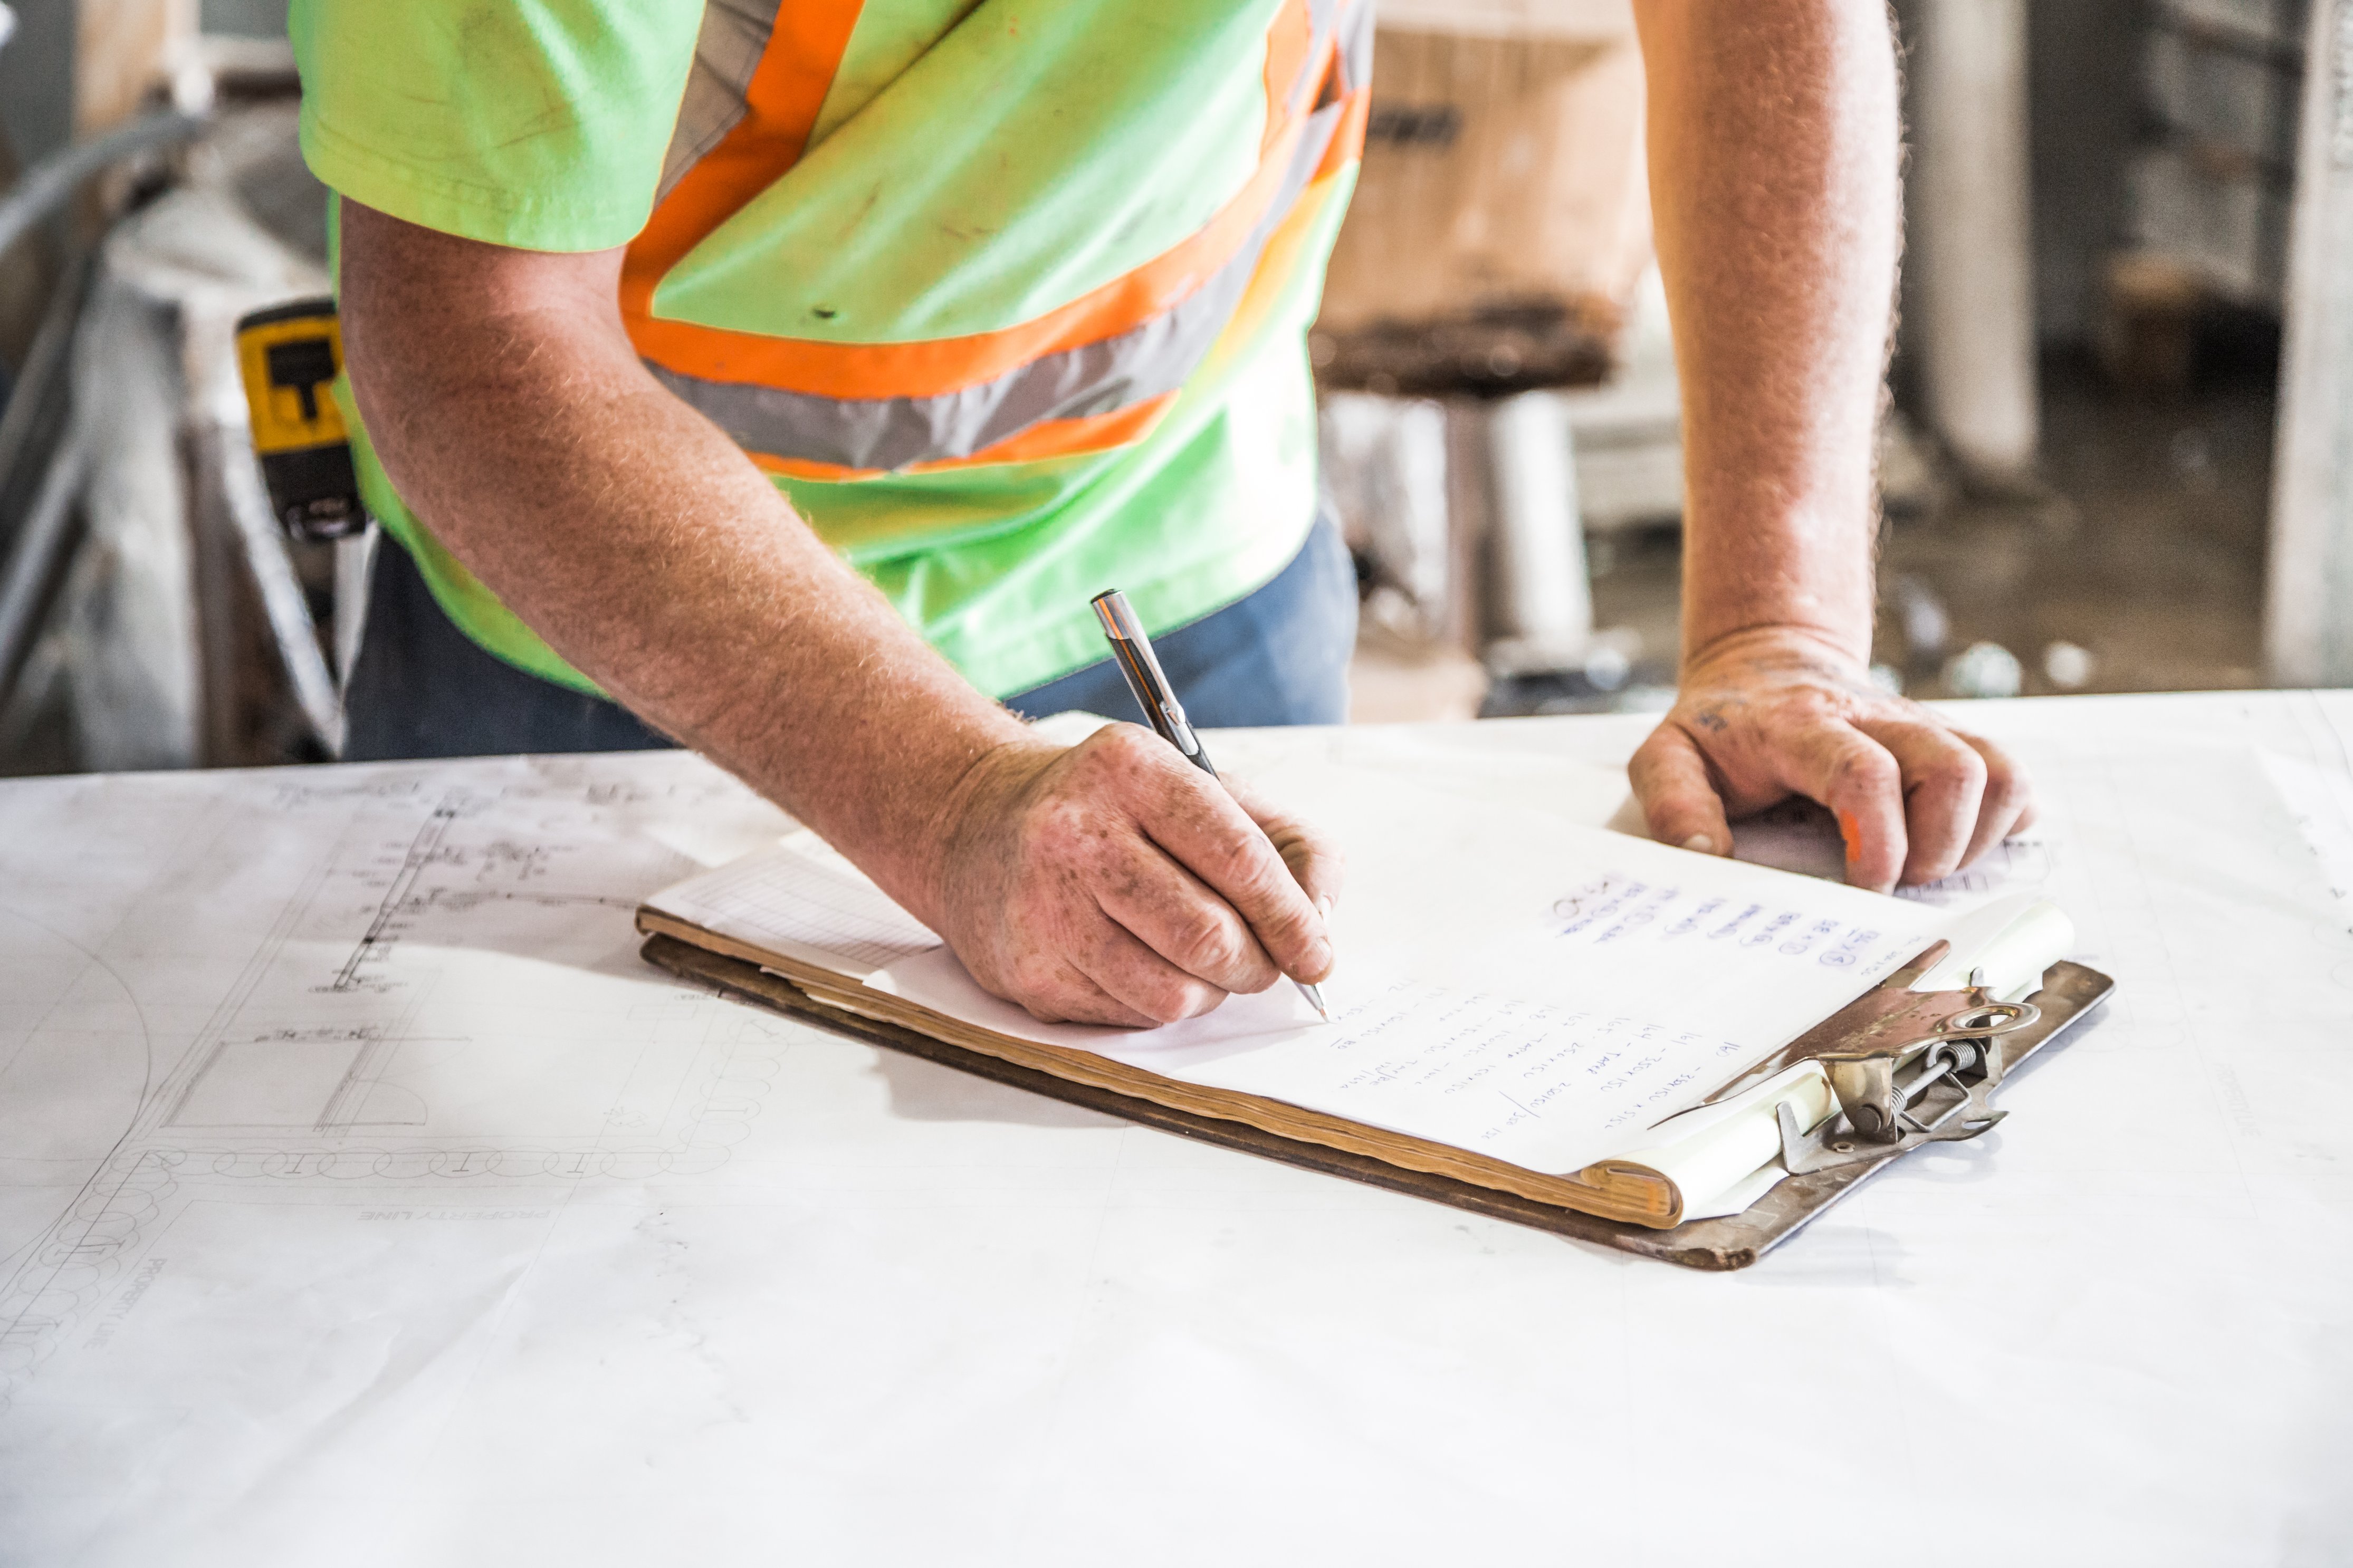
hand, design, wood, table, flooring